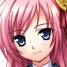
Portrait style: Anime Portrait